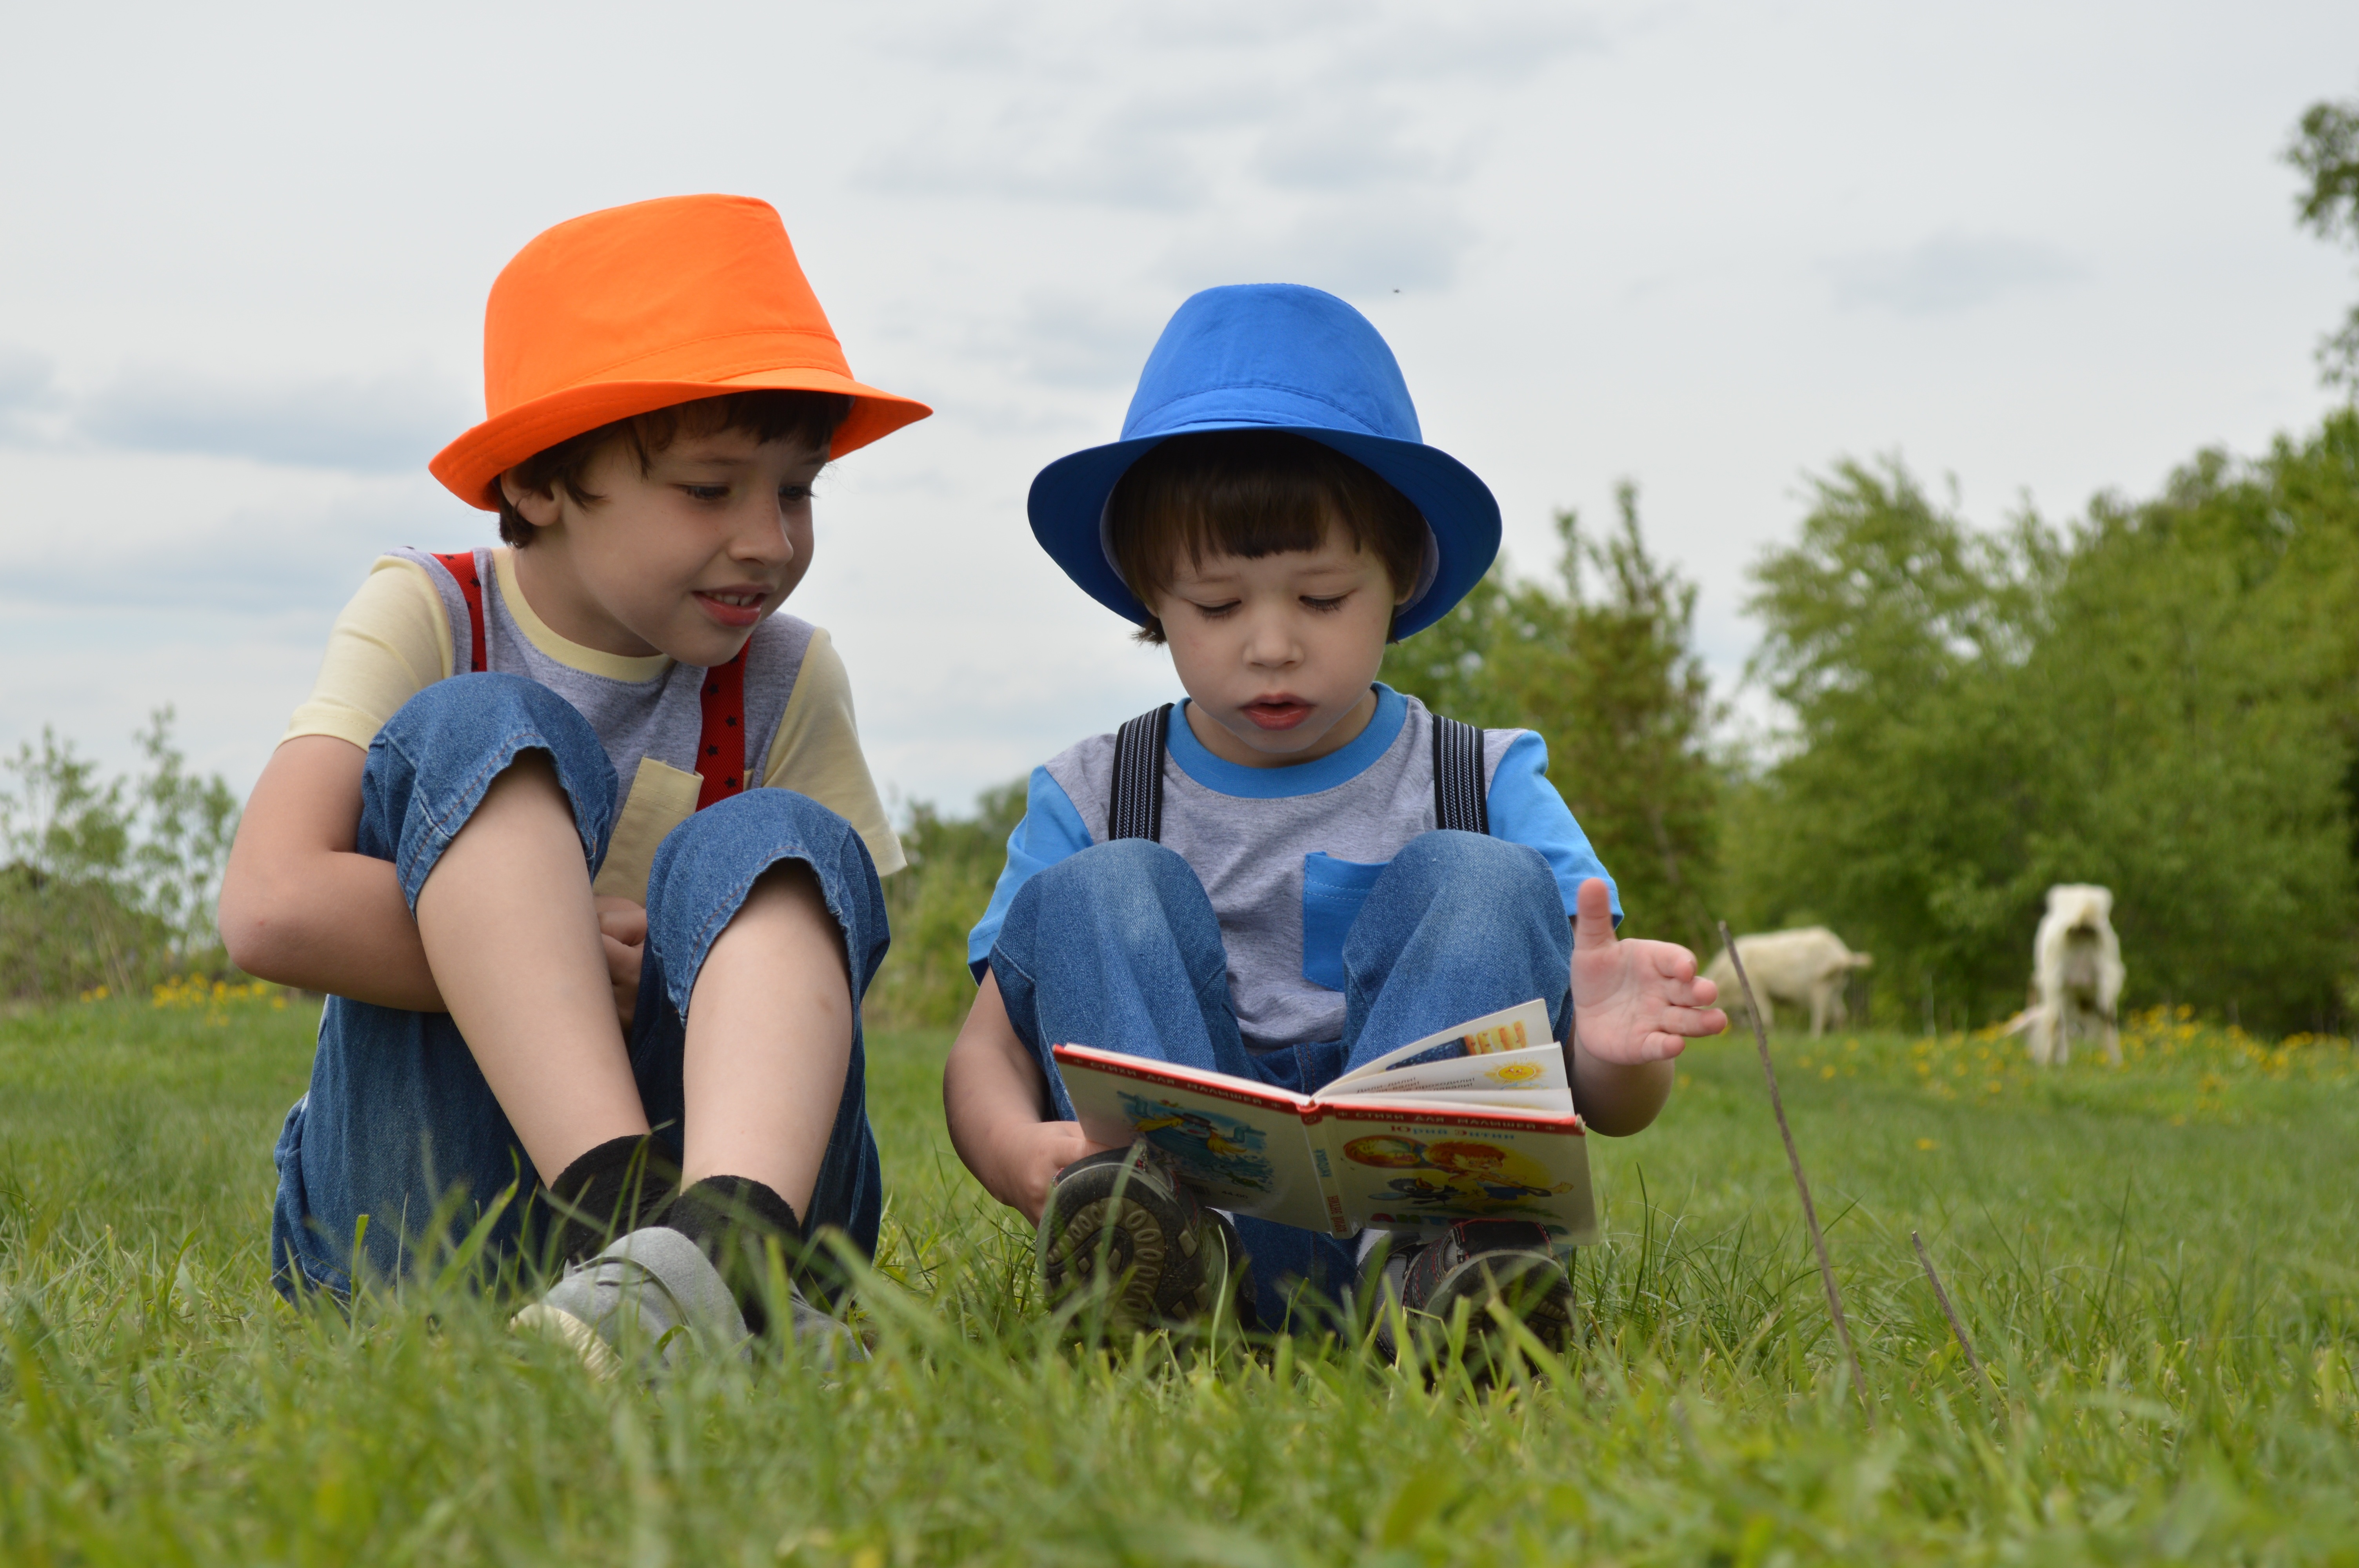
kids, boys, grass, hat, People in nature, sun hat, child, summer, grassland, fashion accessory, headgear, sitting, Baby toddler clothing, costume accessory, rural area, grass family, meadow, toddler, spring, cowboy hat, pasture, prairie, reading, farm, fedora, lawn, field, costume hat, book, baby, stock photography, agriculture